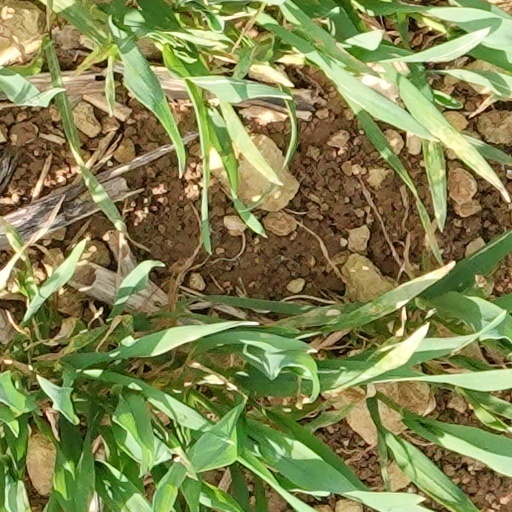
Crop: wheat